Sharon la Hechicera

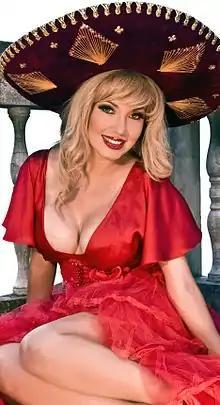
Sharon la Hechicera in 2010

Sharon "La Hechicera" (Sharon the Sorceress), also known by the nicknames La Reina de la Tecnocumbia, La Diva, and La Diva Criolla (born Edith Rosario Bermeo Cisneros; 28 March 1977 – 4 January 2015), was an Ecuadorian television actress, presenter, music producer, advertising and public relations consultant, lingerie designer, and singer known for her promotion and performing of the tecnocumbia genre. She was one of the most popular celebrities in Ecuador during her lifetime.